Slate industry

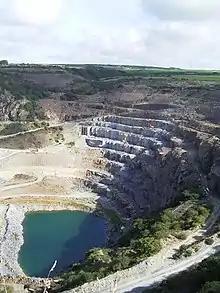
Delabole Quarry in Cornwall

The most significant non-Welsh British slate industry is that of Cornwall and Devon where the Delabole Quarry is thought to be the largest single quarry in the island. Many of these are no longer worked owing to lower costs of extraction in the larger British workings. The quarrying of slate in Cornwall is known to have been carried out from the late mediaeval period and there was a considerable export trade from some of the quarries near the coasts in the 19th century.